William Barraud

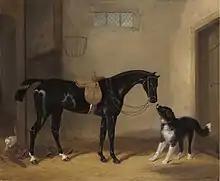
Portrait of a saddled black hunter with a sheep dog in a stable (1837)

William Barraud (1810 – 1 October 1850) was an English animal painter and illustrator, the brother of Henry Barraud, with whom he collaborated on many works.